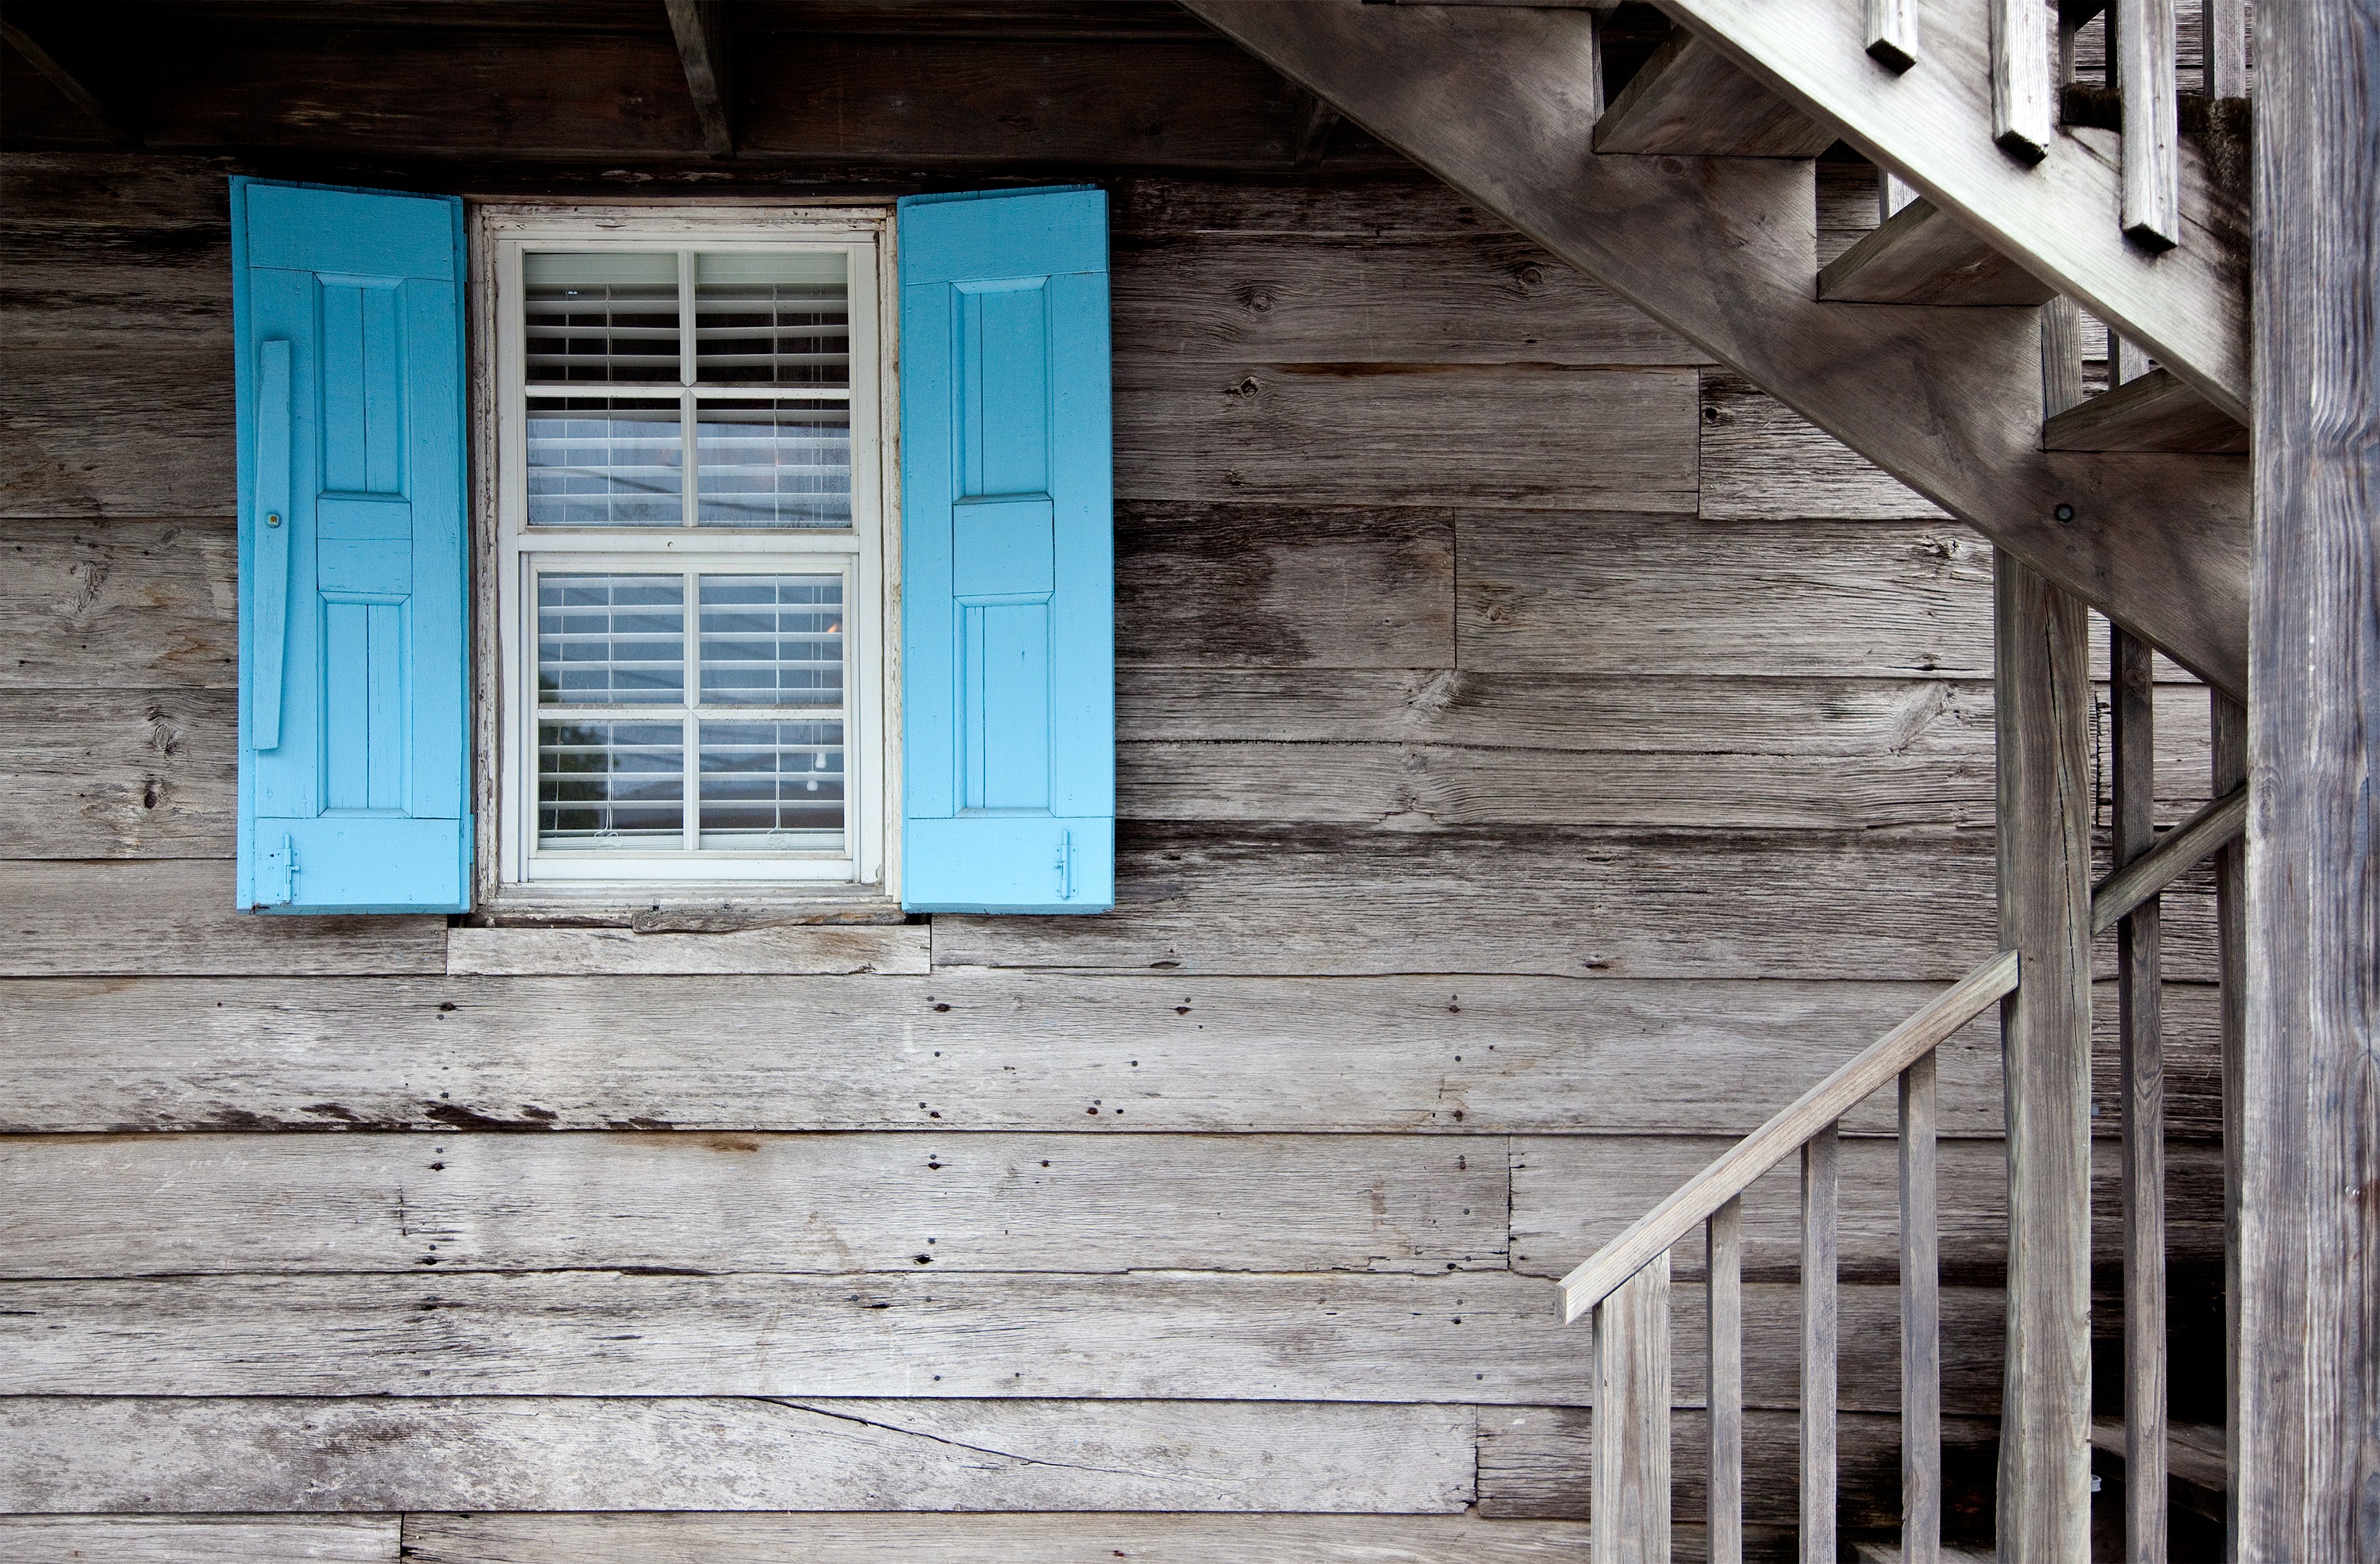
architecture, wood, white, house, window, home, wall, color, facade, blue, door, shutters, caribbean, urban area